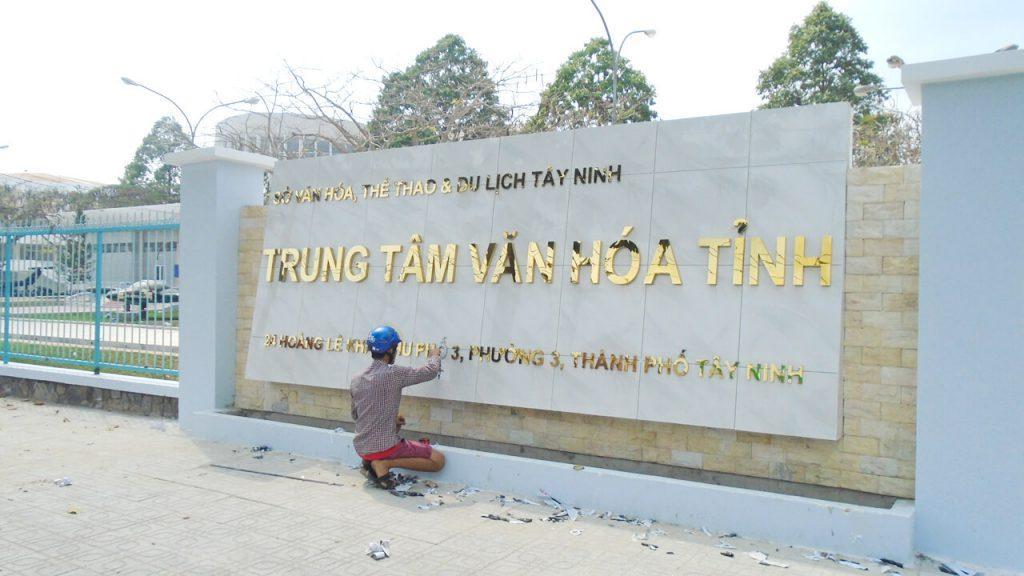
ở phía trước tấm biển tên có sự xuất hiện của một người đàn ông